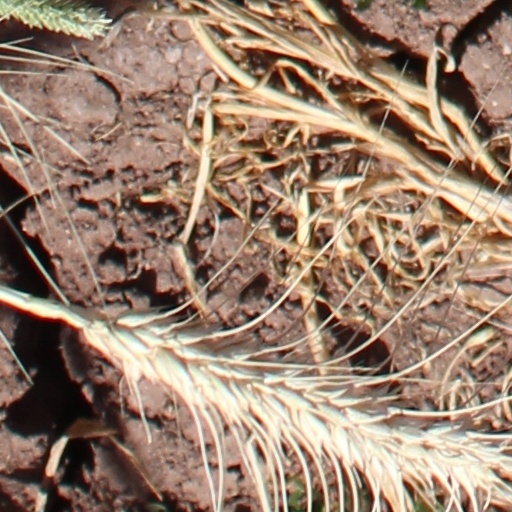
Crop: wheat